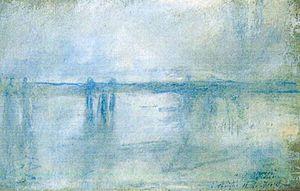
Charing Cross Bridge est une série de tableaux peints par Claude Monet entre 1899 et 1904. Elle représente le Hungerford Bridge, ainsi qu'en arrière plein le Palais de Westminster, à Londres. Cette série fait partie d'un ensemble de peintures sur le thème du brouillard de Londres sur la Tamise, dont fait également partie la série des Parlements de Londres et celle du Pont de Waterloo. Parmi cet ensemble de tableaux 37 représentent le Hungerford Bridge.
Cette liste de tableaux volés recense des peintures qui ont été dérobées, tantôt détruites ou retrouvées, et dont l'histoire a été particulièrement publicisée. Leur valeur, quand elle est estimable, est ici exprimée en dollars américains. Répertoriées et recherchées, les œuvres non retrouvées sont pratiquement invendables sur le marché de l'art officiel.